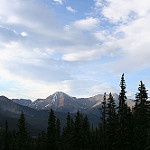
Scene: Outdoor